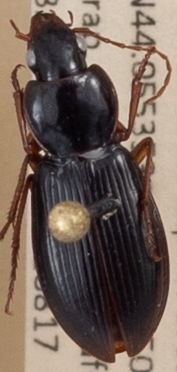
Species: Synuchus impunctatus
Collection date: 2022-08-17
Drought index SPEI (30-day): -0.9
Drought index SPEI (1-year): -0.9
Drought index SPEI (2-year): -1.69